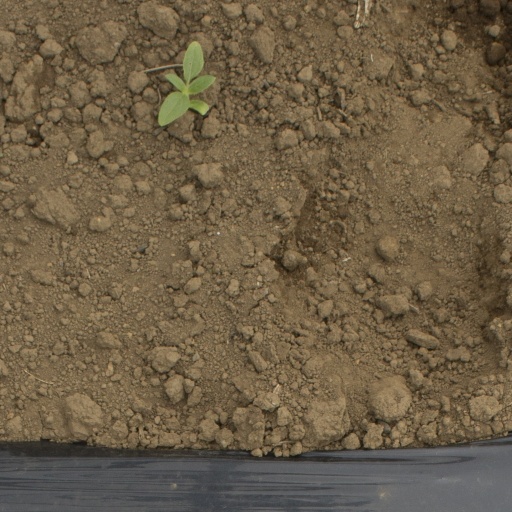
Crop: Jerusalem artichoke